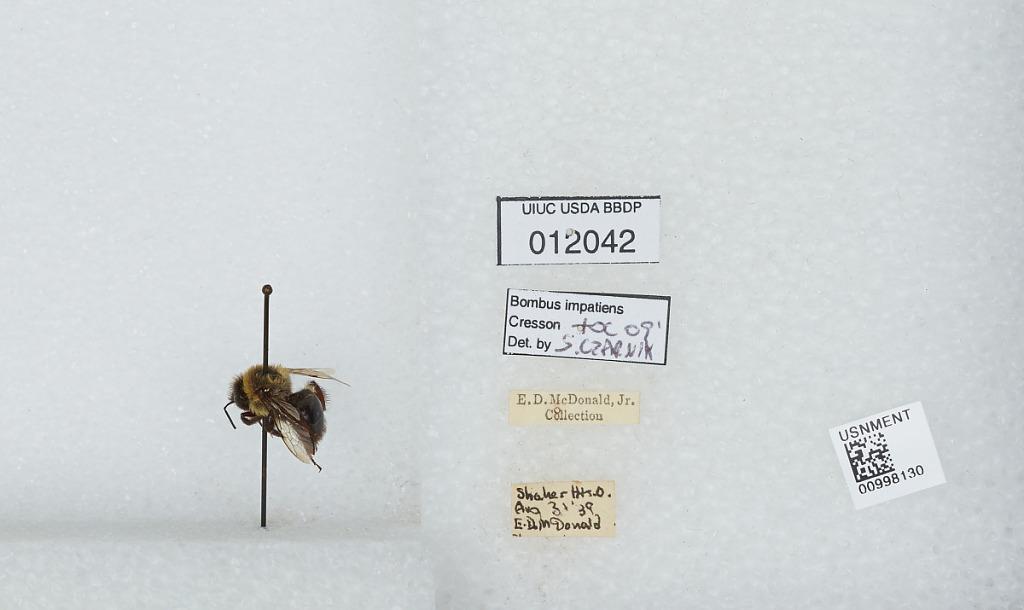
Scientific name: Bombus (Pyrobombus) impatiens Cresson
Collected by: E. McDonald
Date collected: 1939-8-31
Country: United States
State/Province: Ohio
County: Cuyahoga
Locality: Shaker Heights
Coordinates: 41.4739, -81.5371
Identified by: Czarnik, S.